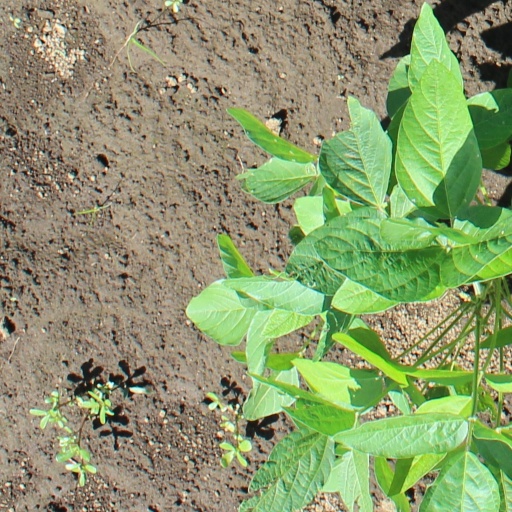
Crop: soybean